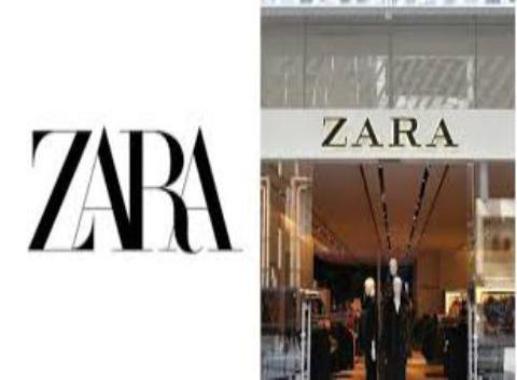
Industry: Clothes